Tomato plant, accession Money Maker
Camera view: tilt-top (135 deg); turntable rotation: 240 degrees
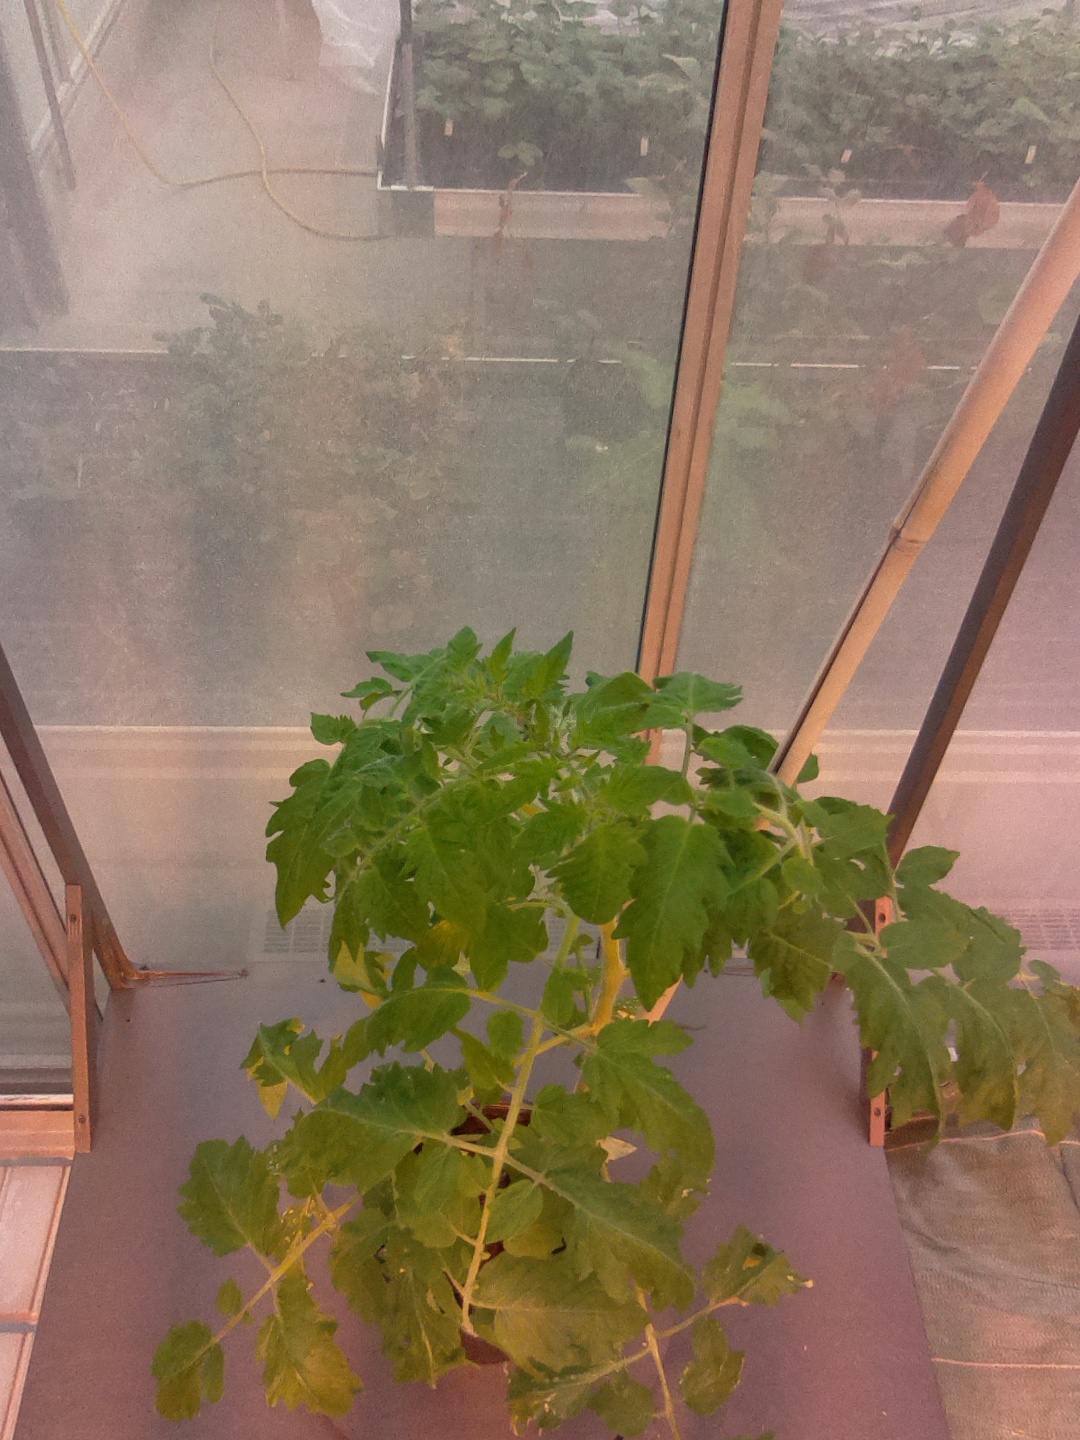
BBCH growth stage 64: 40%-50% of flowers open